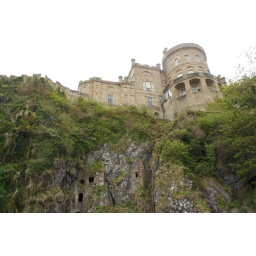
The Culzean Caves, in the rock below the castle